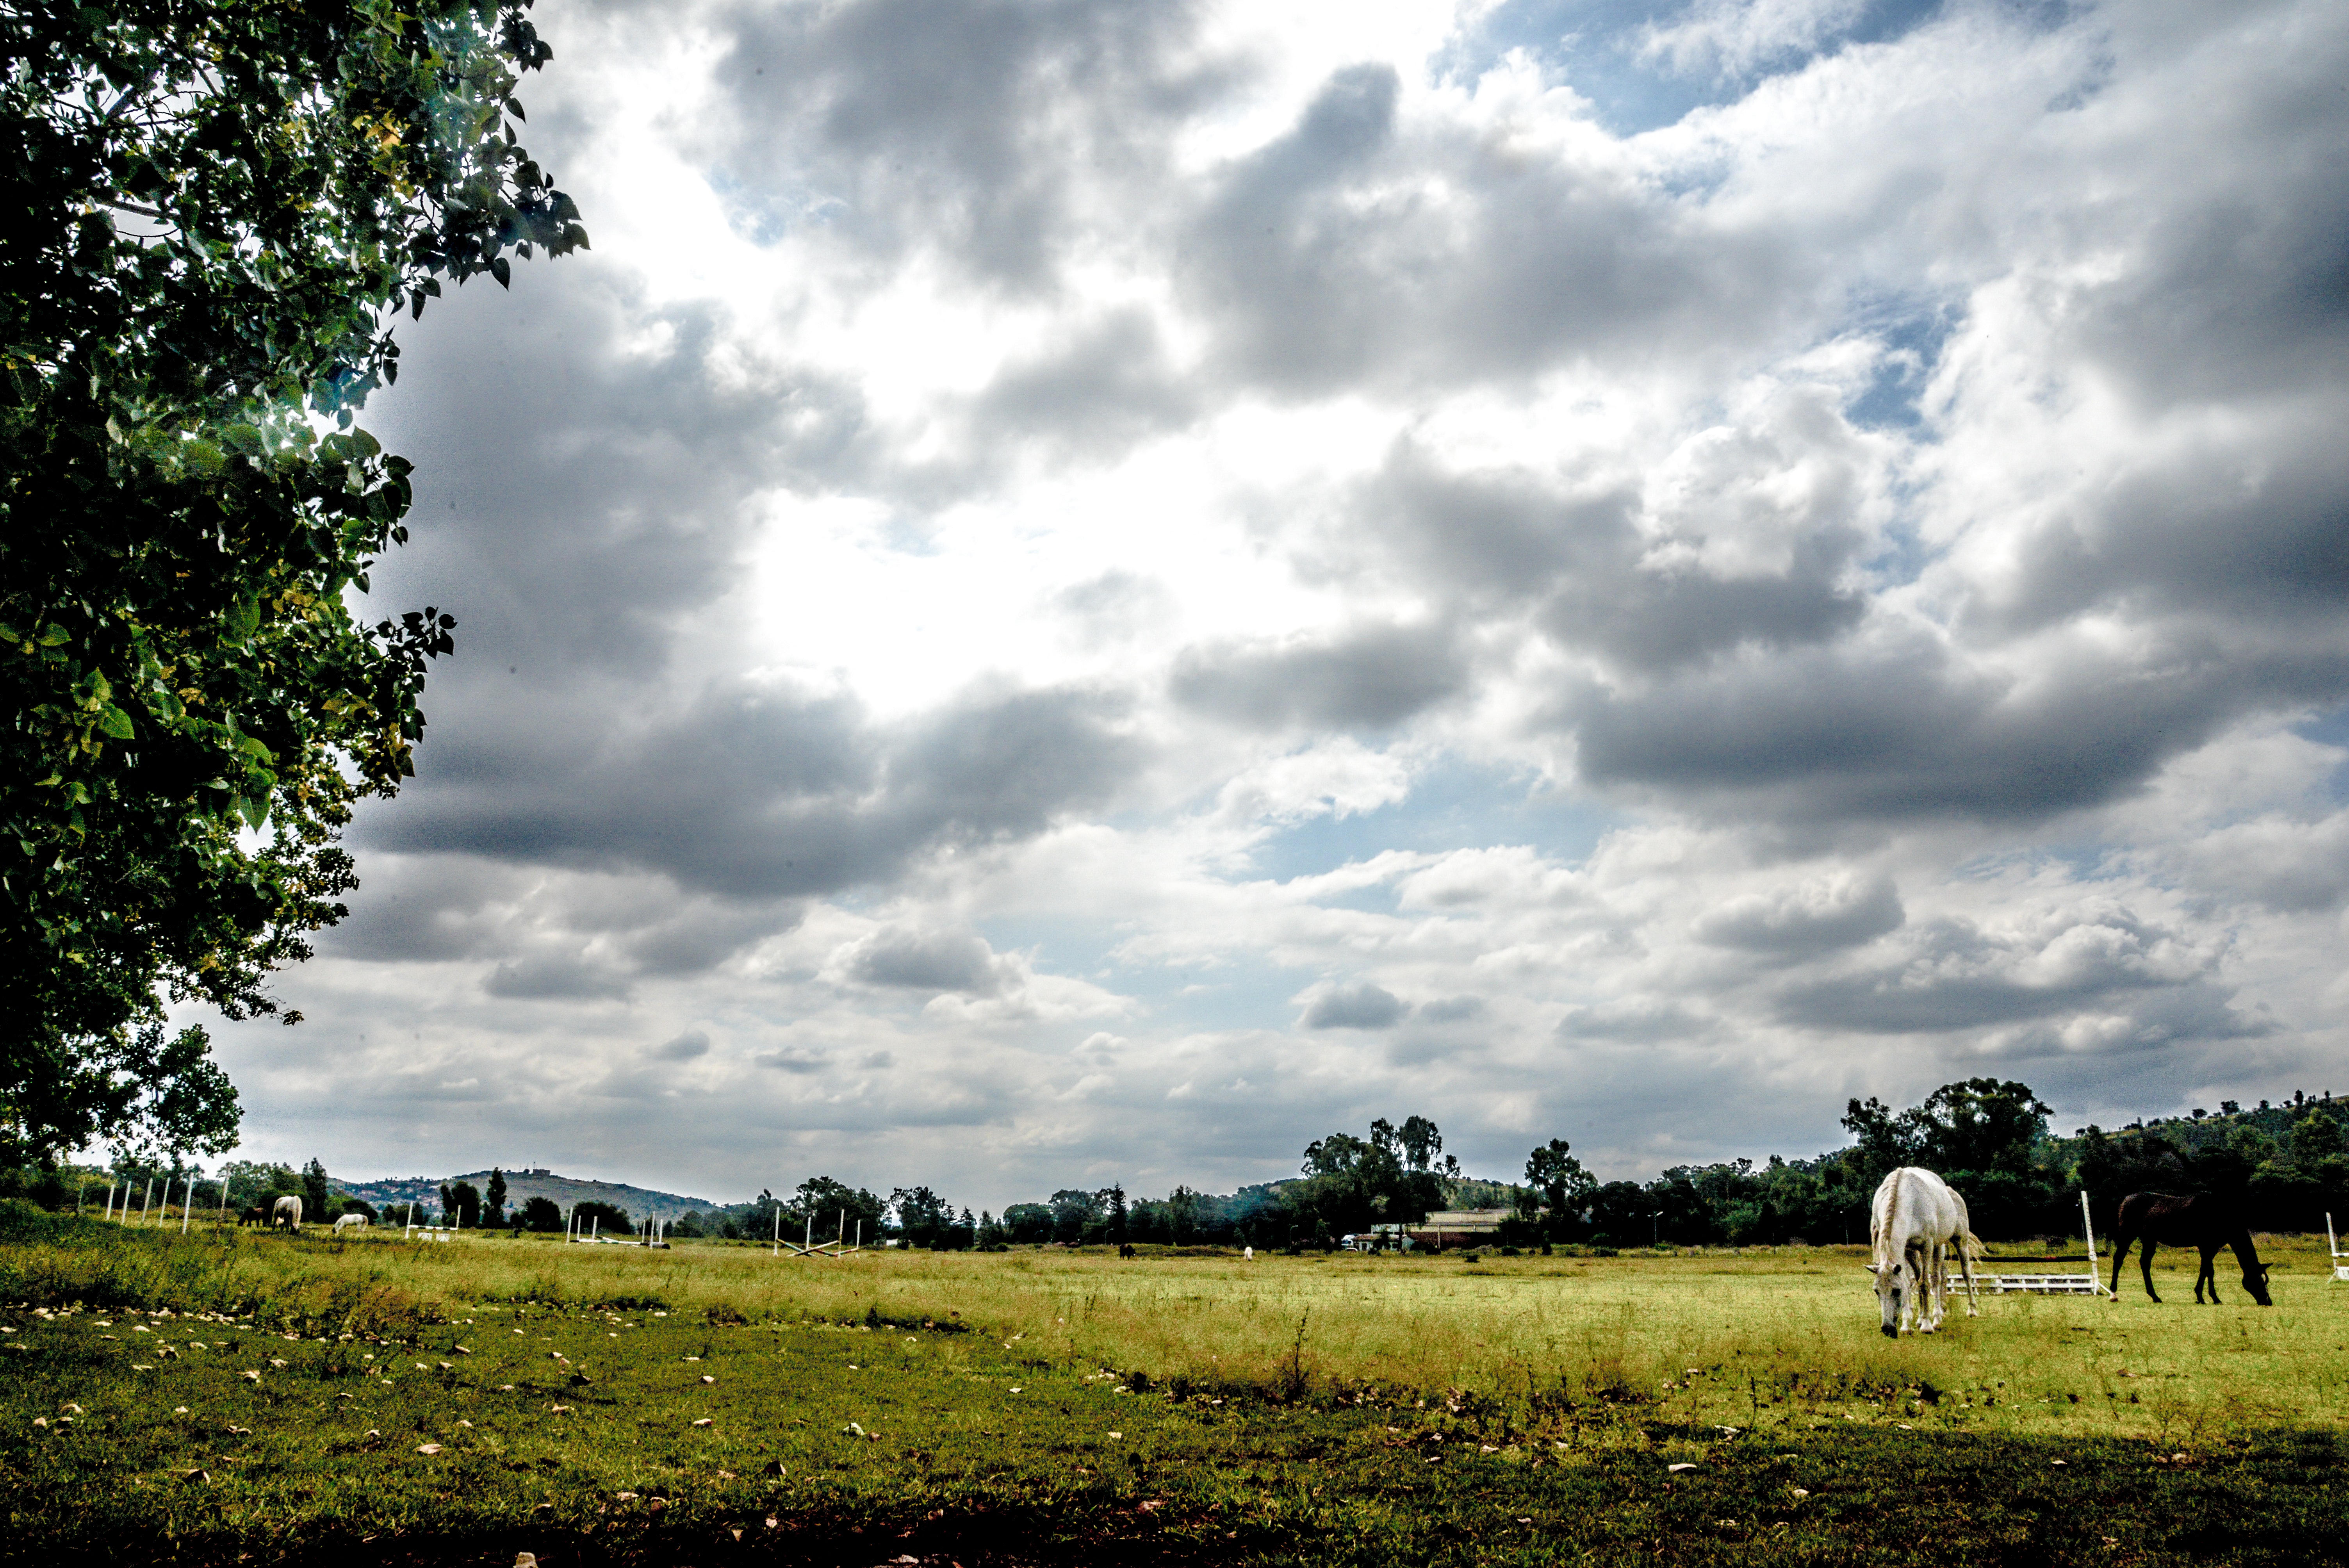
sky, cloud, pasture, natural landscape, tree, grassland, green, natural environment, field, grass, grazing, meadow, rural area, cumulus, bovine, woody plant, farm, sunlight, landscape, meteorological phenomenon, wildlife, plain, plant, photography, horizon, land lot, hill, livestock